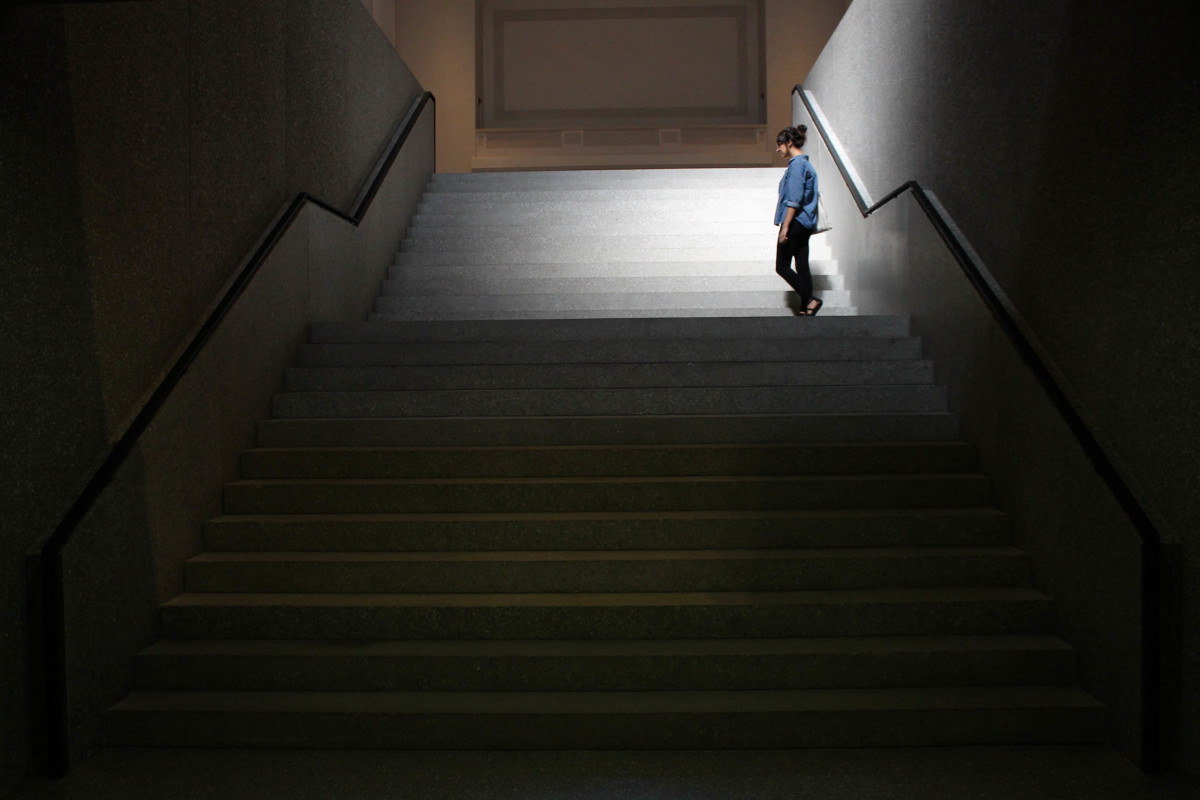
Tags: white, house, floor, line, shadow, darkness, black, lighting, interior design, hardwood, stairs, symmetry, daylighting